Glen Island Park

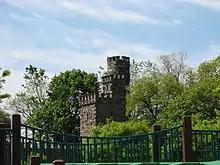
Glen Island castle in 2006.

The island's main attraction was a re-created German castle modeled after an ancient Rhine fortress. The arched entrance was broad enough to admit a coach into the courtyard leading to the great hall. In the great hall was the "Little Germany" ("Klein Deutschland") beer garden, where food and beer were served by waiters in Tyrolean dress.